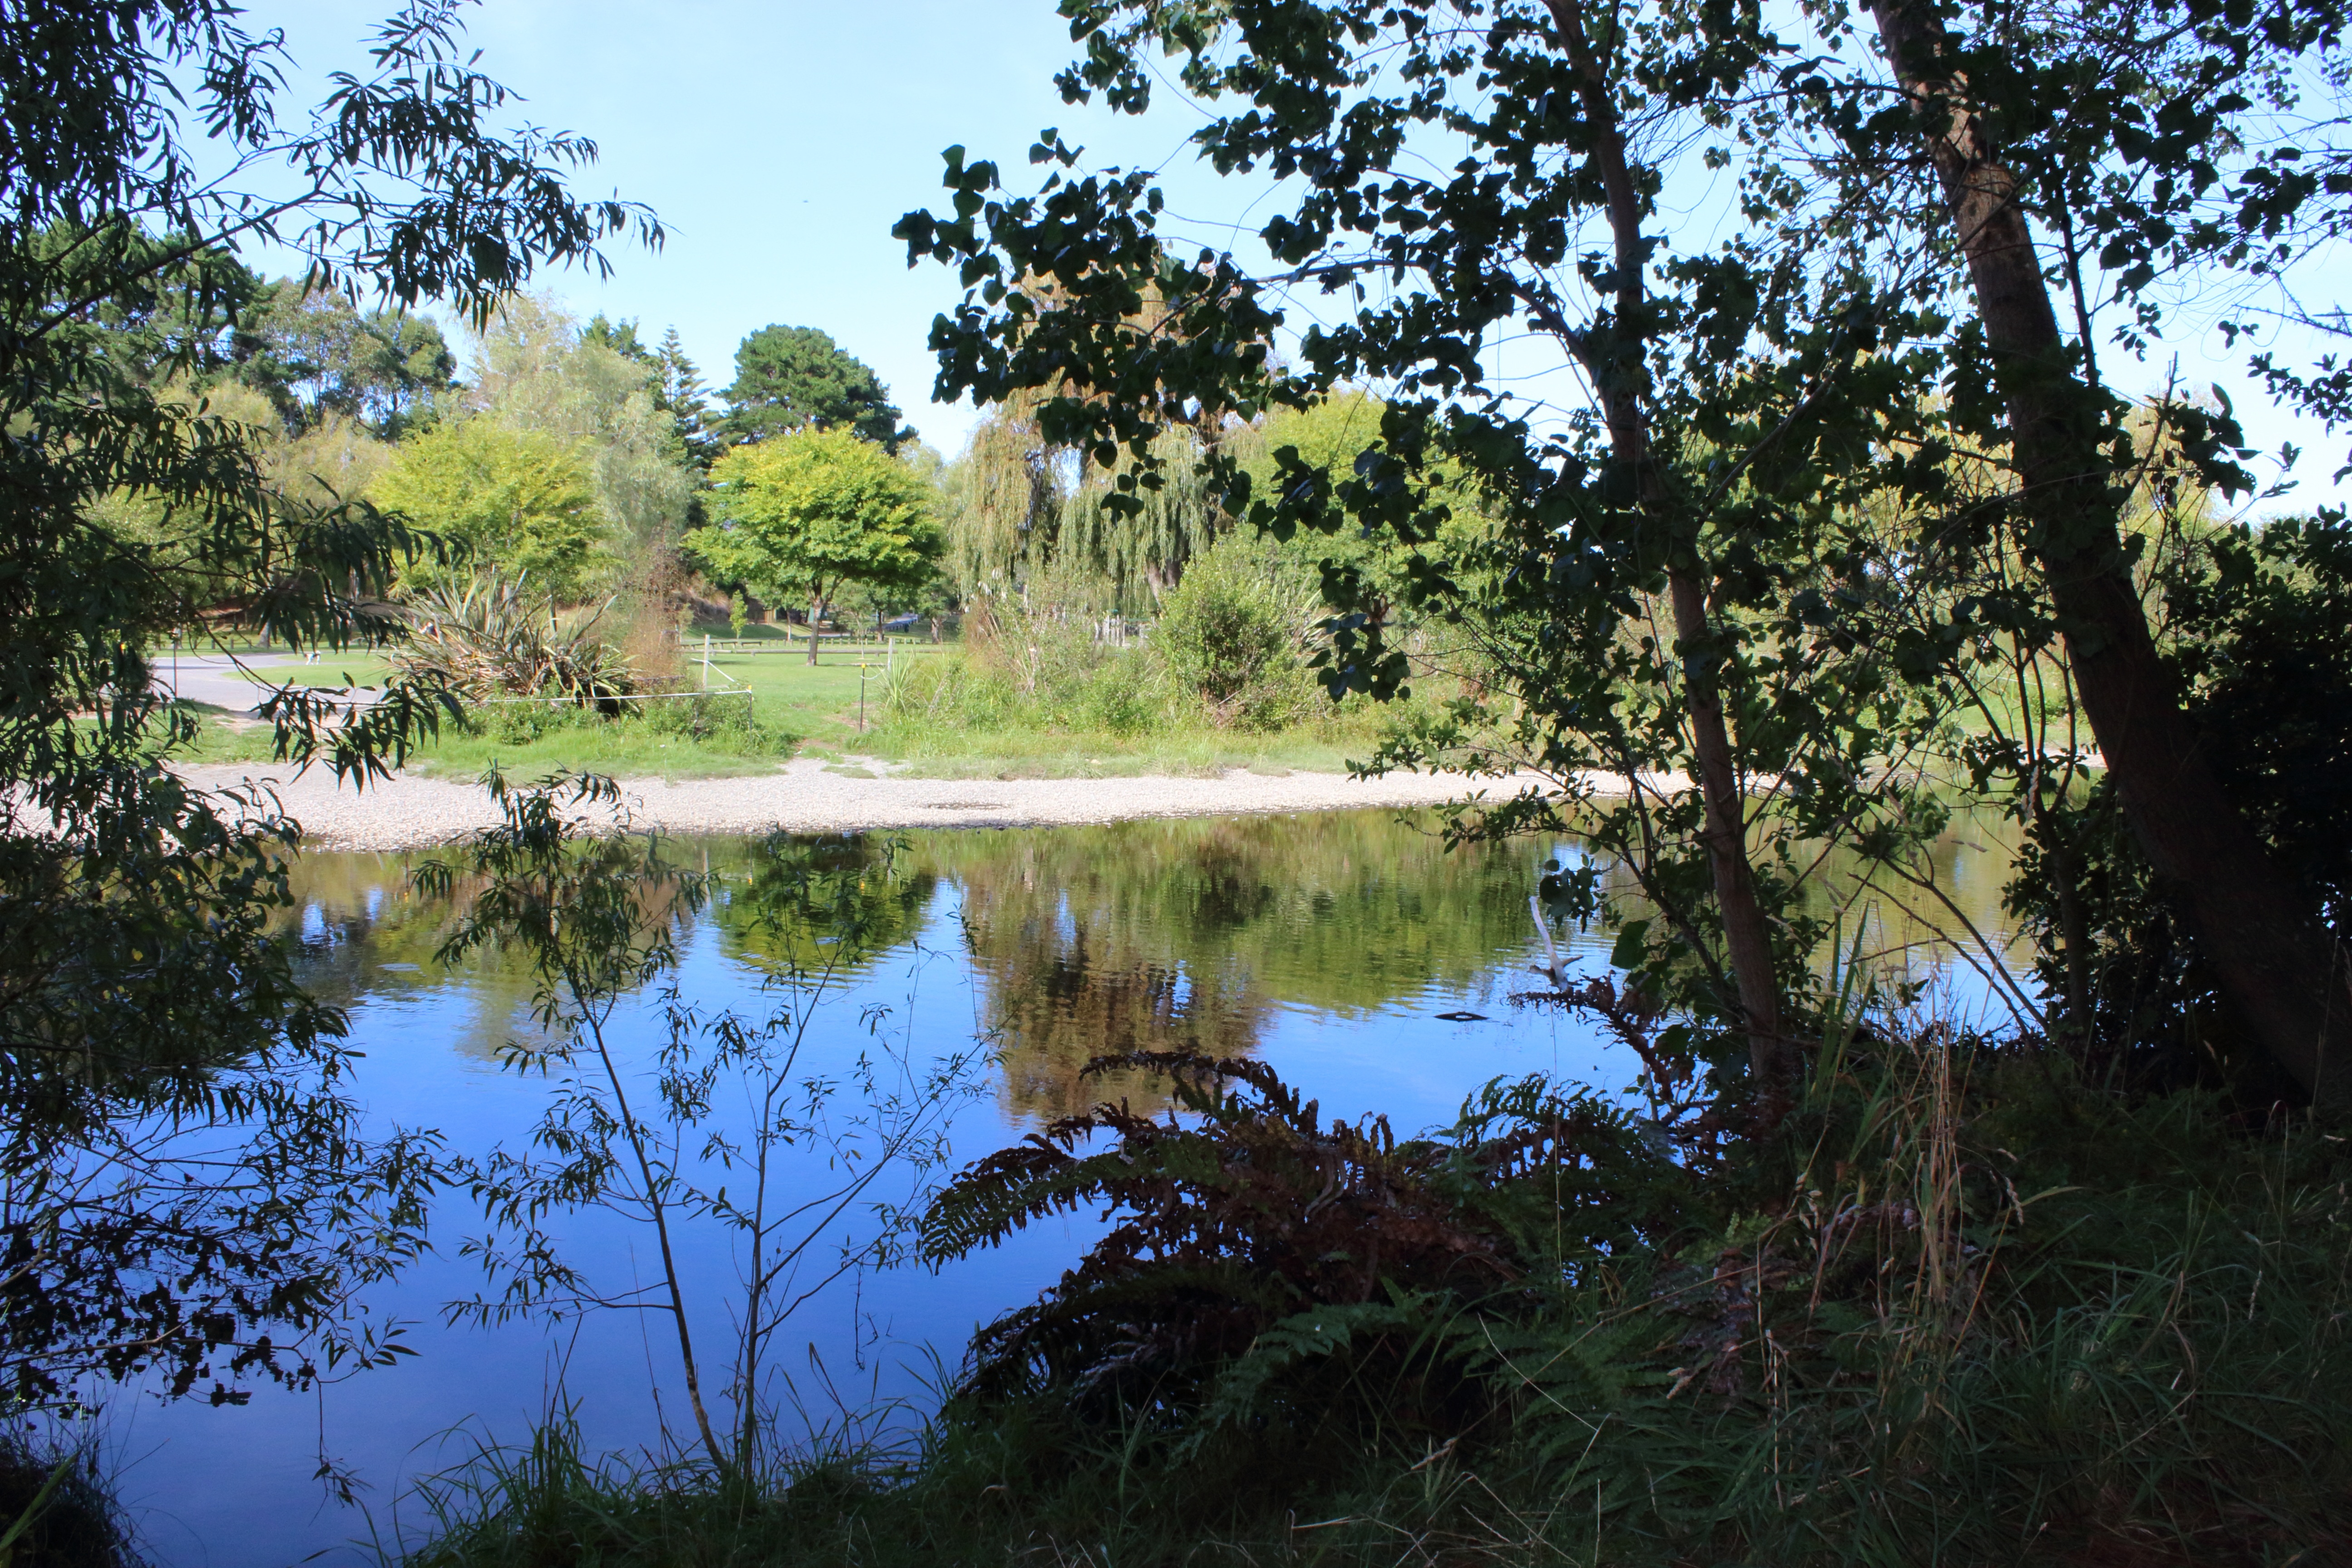
tree, nature, forest, wilderness, lake, river, pond, stream, reflection, park, trees, wetland, woodland, water reflection, green space